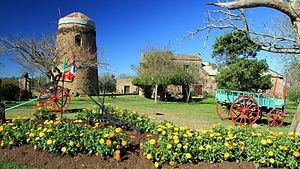
Le moulin Forclaz est un moulin à vent antique situé aux alentours de la ville de Colón et de celle de San José, dans la province d'Entre Ríos. Il porte le nom de famille de son constructeur, Juan Bautista Forclaz, un immigrant d’origine suisse arrivé en 1859. La famille Forclaz fut partie des fondateurs de la colonie de San José.